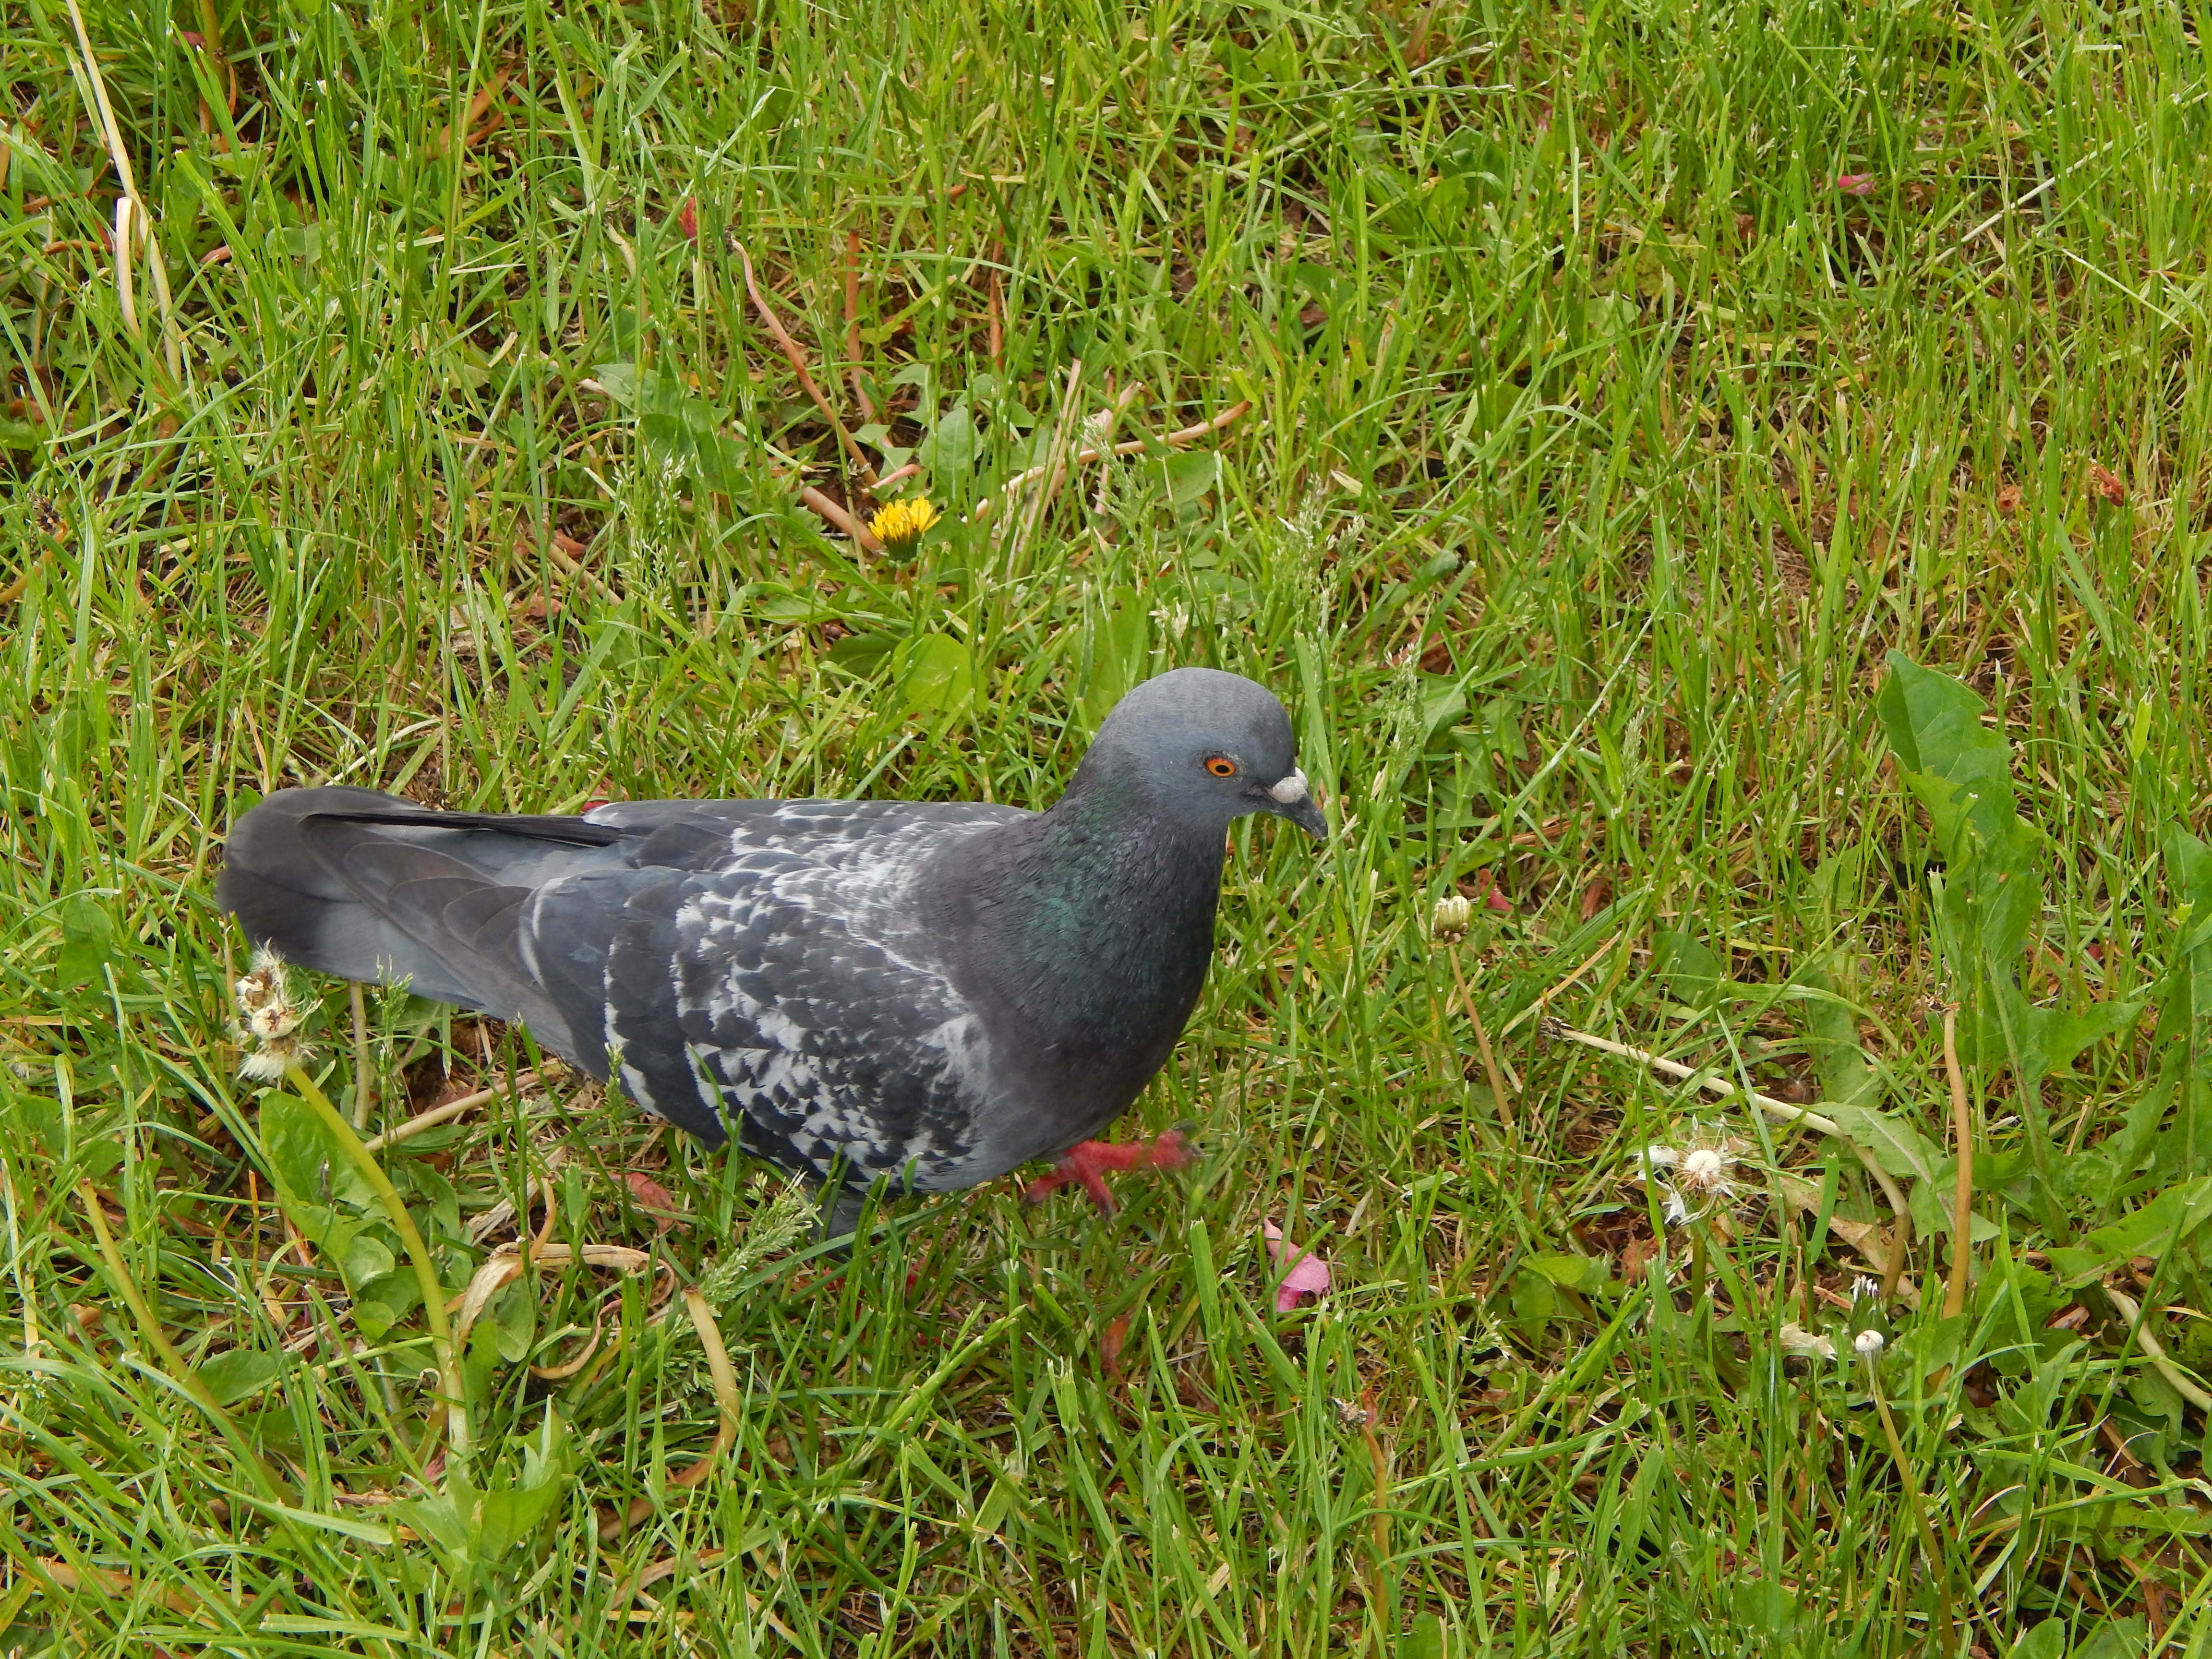
animal, background, animals, nature, winter, lemur, white, head, mammal, tiger, beautiful, wild, wildlife, cat, zoo, cage, enclosure, portrait, cute, park, domestic, face, field, scene, funny, bird, stock dove, fauna, grass, beak, pigeons and doves, nature reserve, grass family, organism, plant community, shrubland